Nestar Systems

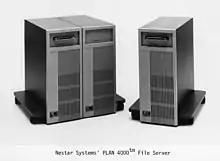
PLAN 4000 file server

The first file server in the PLAN series was the PLAN 4000, delivered at the end of 1982. It was a 26" high floor-standing unit with one processor cabinet that contained an optional 60 MB 8" hard disk, and up to three attached storage cabinets containing a 137 MB 14" hard disk. The processor was a version of the Sun Microsystems 8Mhz 256KB Motorola 68000 Multibus microprocessor board, which had been licensed to Codata and other manufacturers. The client nodes could be any combination of Apple II computers running Apple DOS, UCSD Pascal, or CP/M, and IBM PCs running PC DOS or UCSD Pascal.